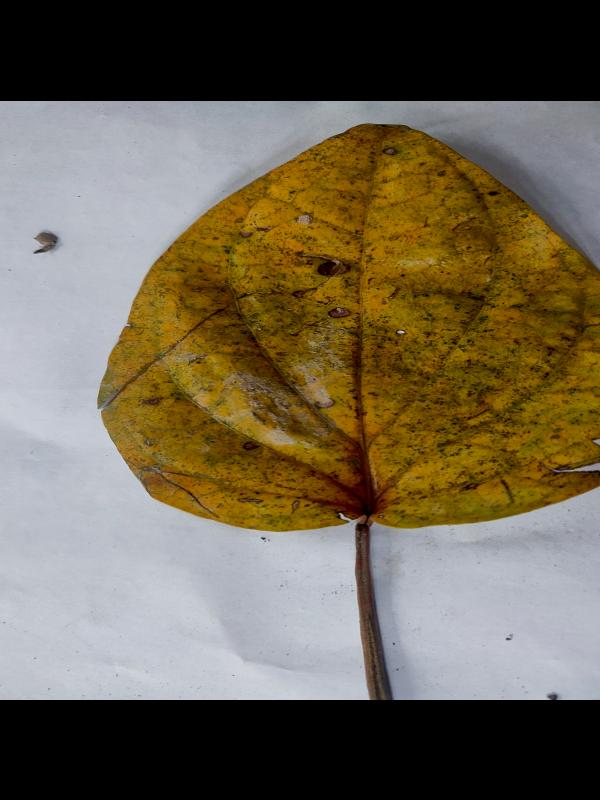
Label: Dried_Leaf